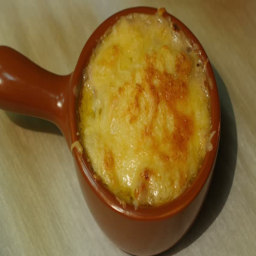
person finished dish is on the table .